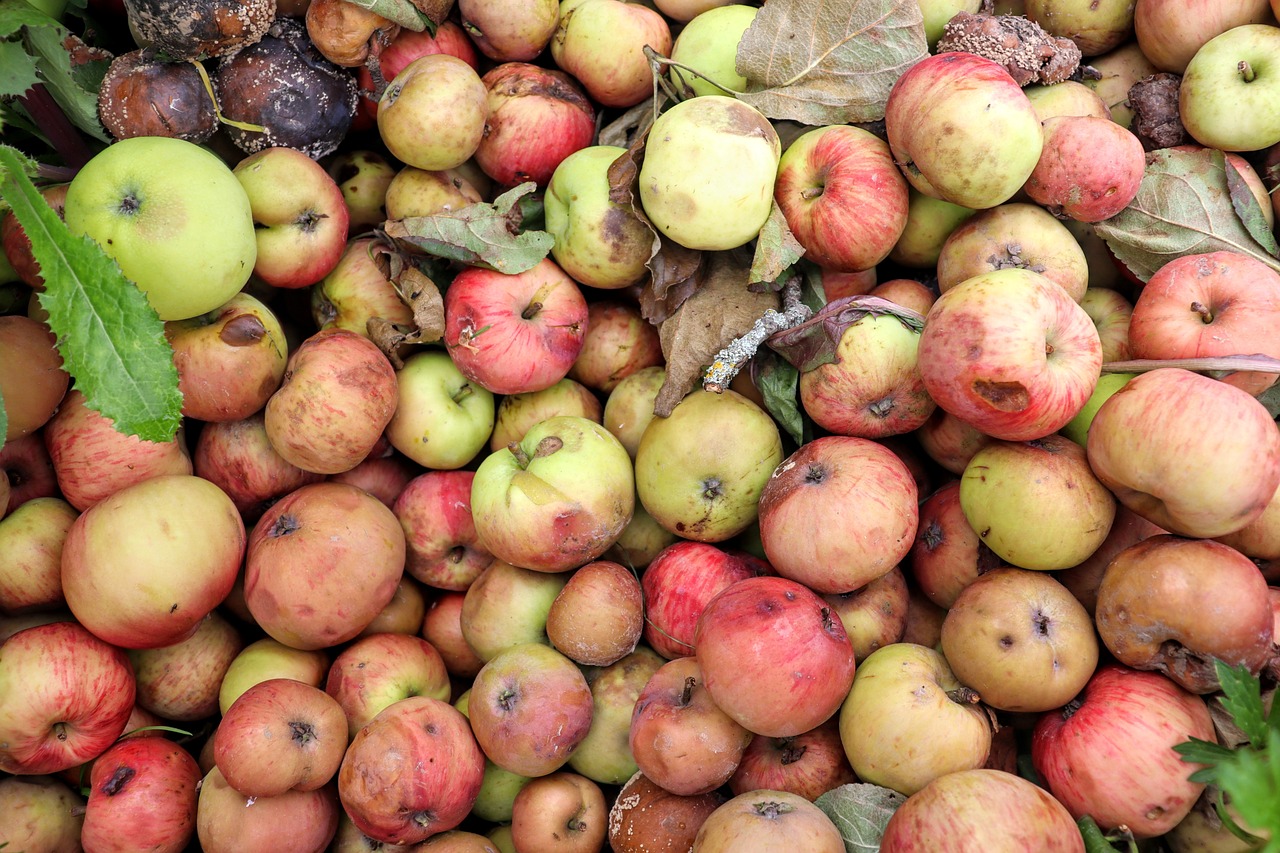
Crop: apple
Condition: black_rot